Oak Woods Cemetery

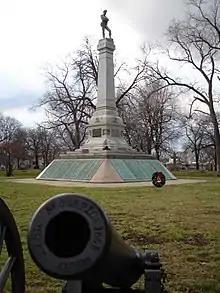
Confederate Mound

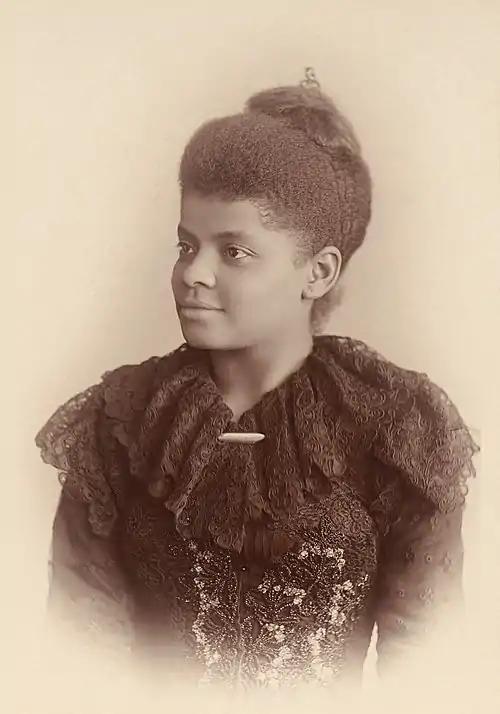
Ida B. Wells Barnett

In 2022, the Hyde Park Historical Society created an interactive directory application for monuments at the cemetery.